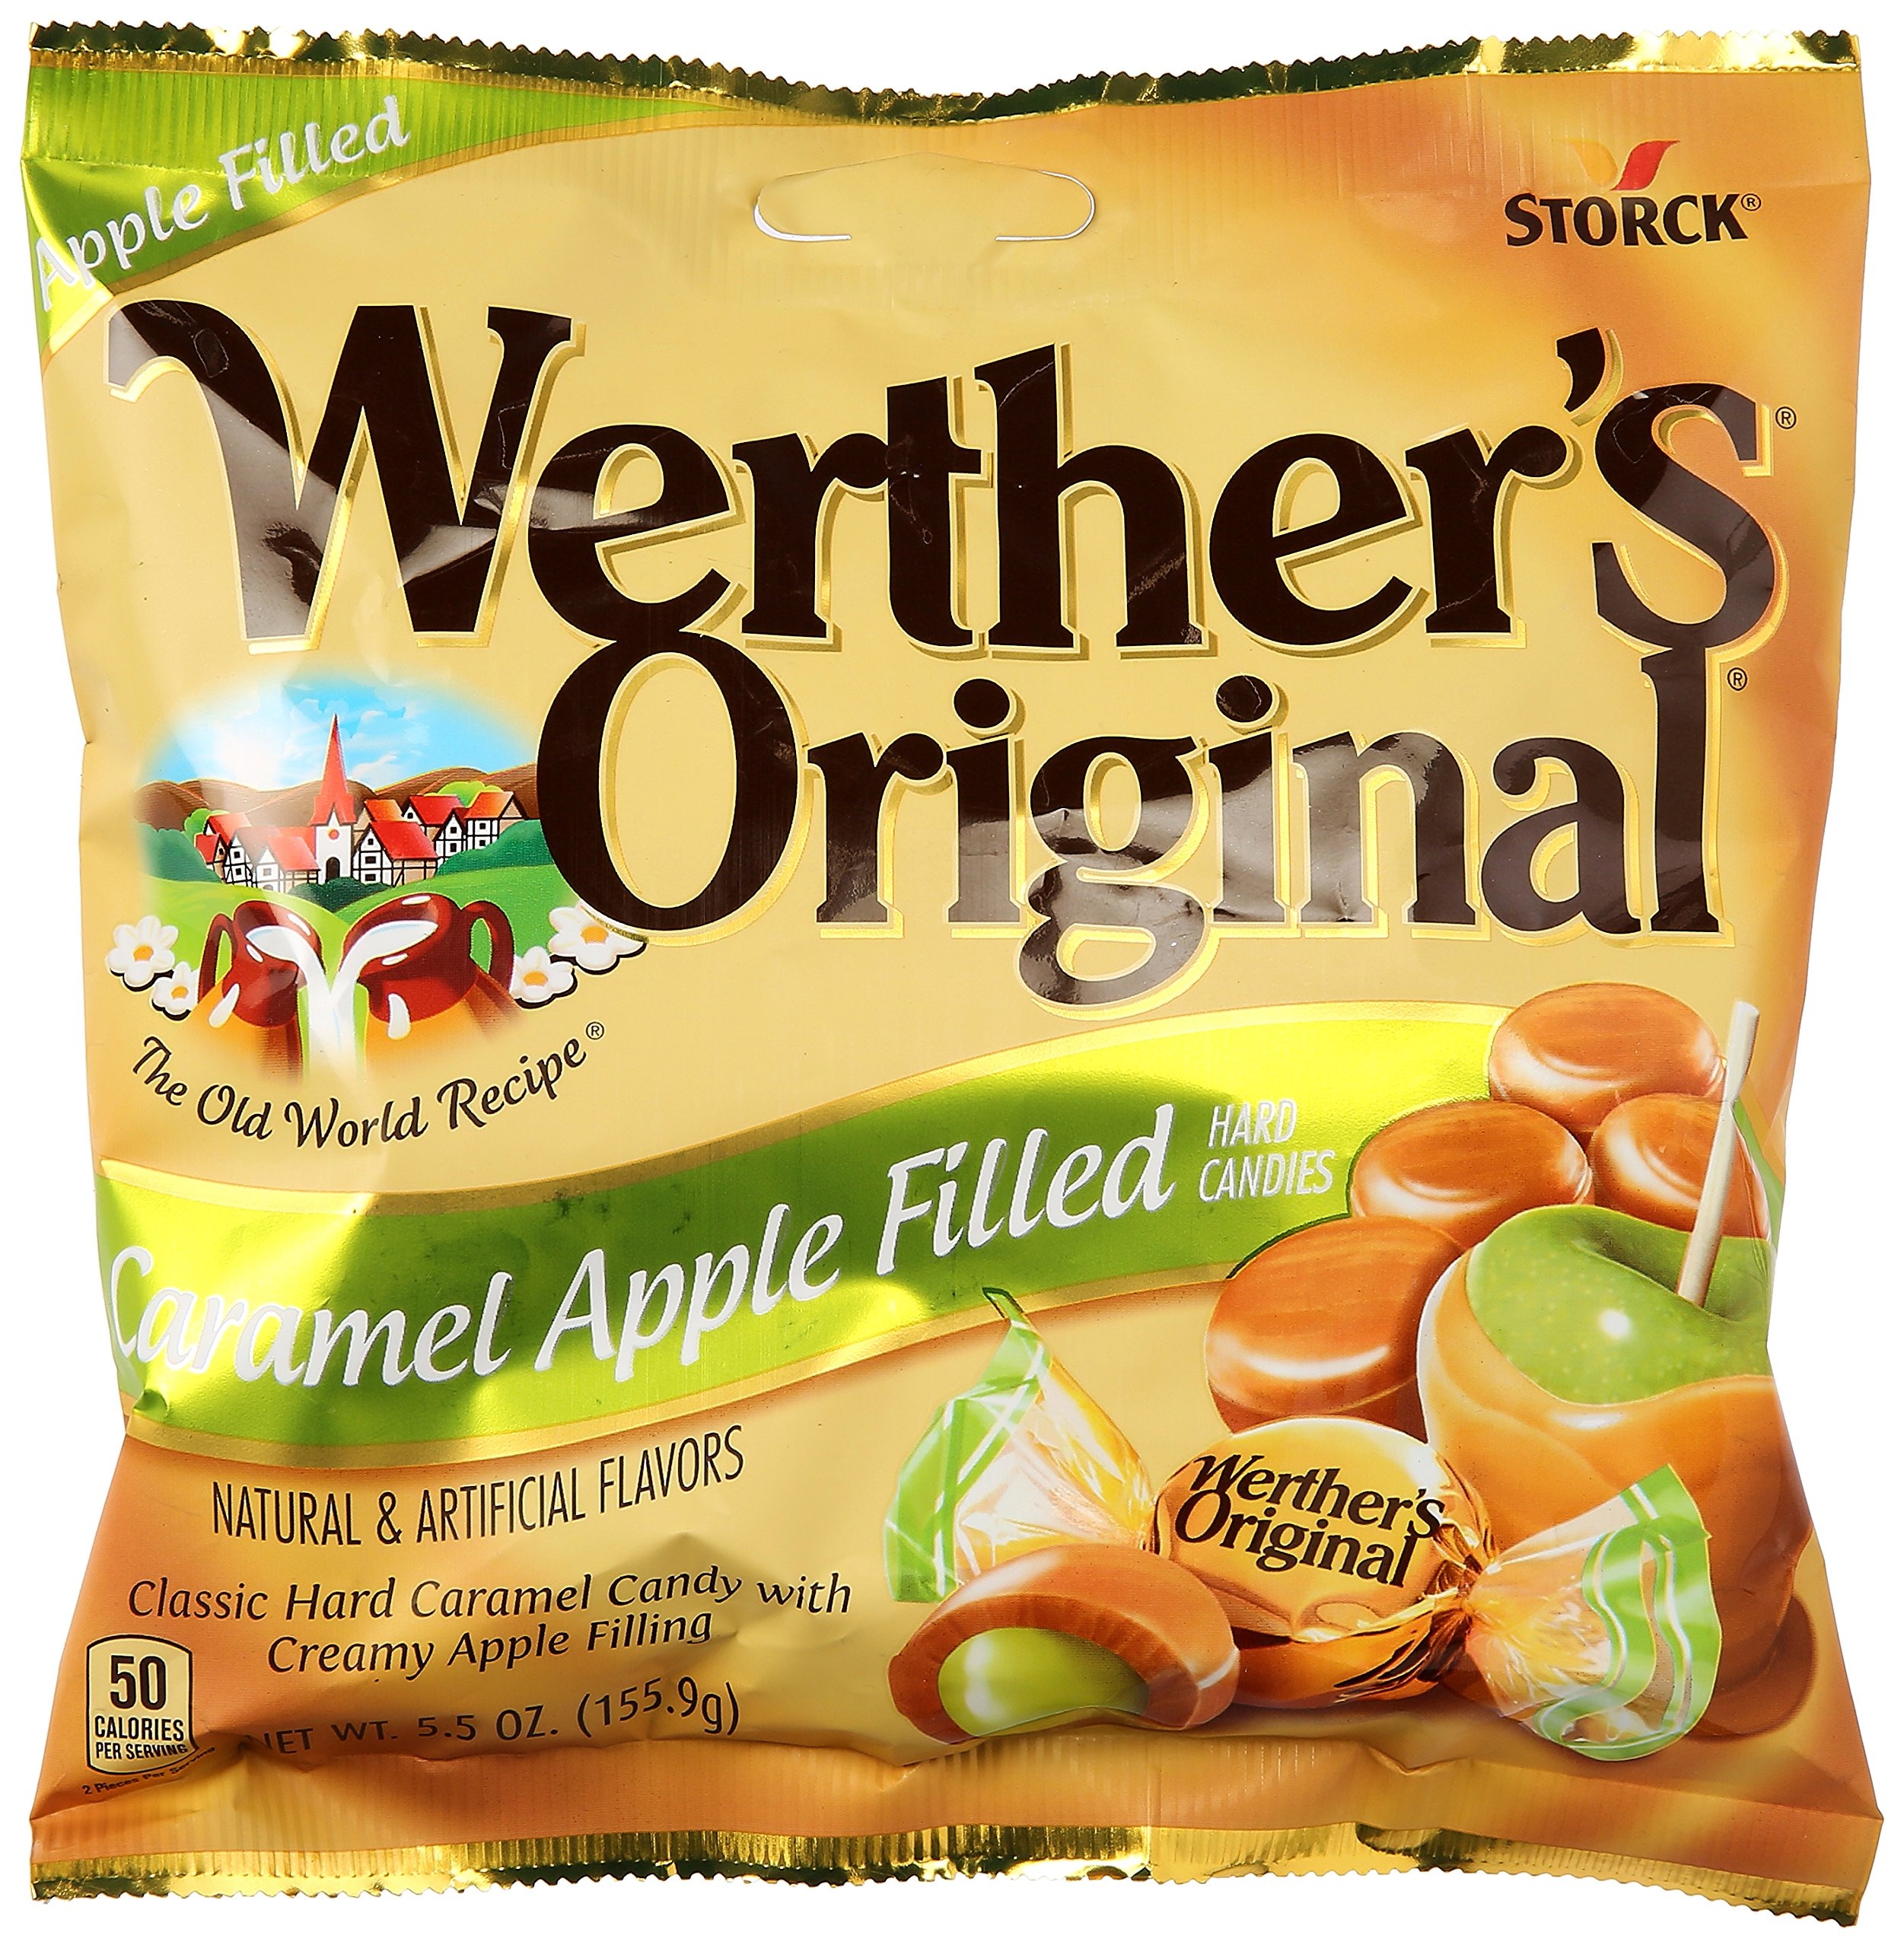
Item Name: Werther's Original, Creamy Caramel Apple Filled Hard Candy, 5.5 Ounce (Pack of 4)
Product Description: 11
Value: 22.0
Unit: Ounce

Price: 10.96